Movses Khorenatsi

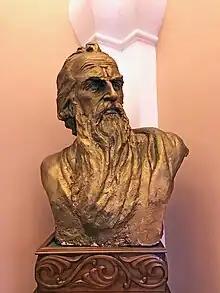
A bust of Khorenatsi at the Matenadaran

Serving as a bishop, Movses was approached by Prince Sahak Bagratuni (died in 482 during Charmana battle against Persian army), who, having heard of Movses' reputation, asked him to write a history of Armenia, especially the biographies of Armenian kings and the origins of the Armenian "nakharar" families. Armenian historian Artashes Matevosyan placed Movses' completion of "History" to the year based on his research on the "Chronicle" by the sixth-century Armenian historian Atanas Taronatsi.